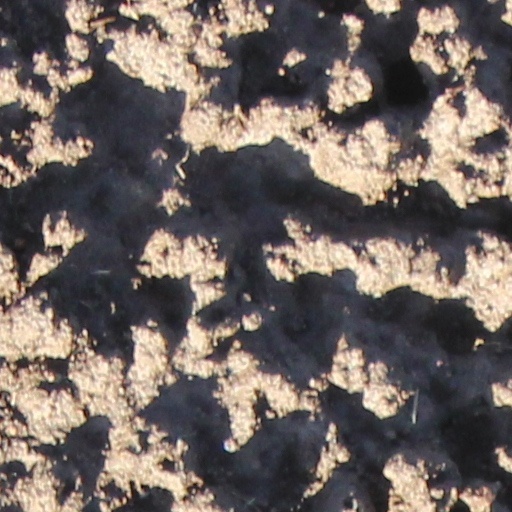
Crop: wheat